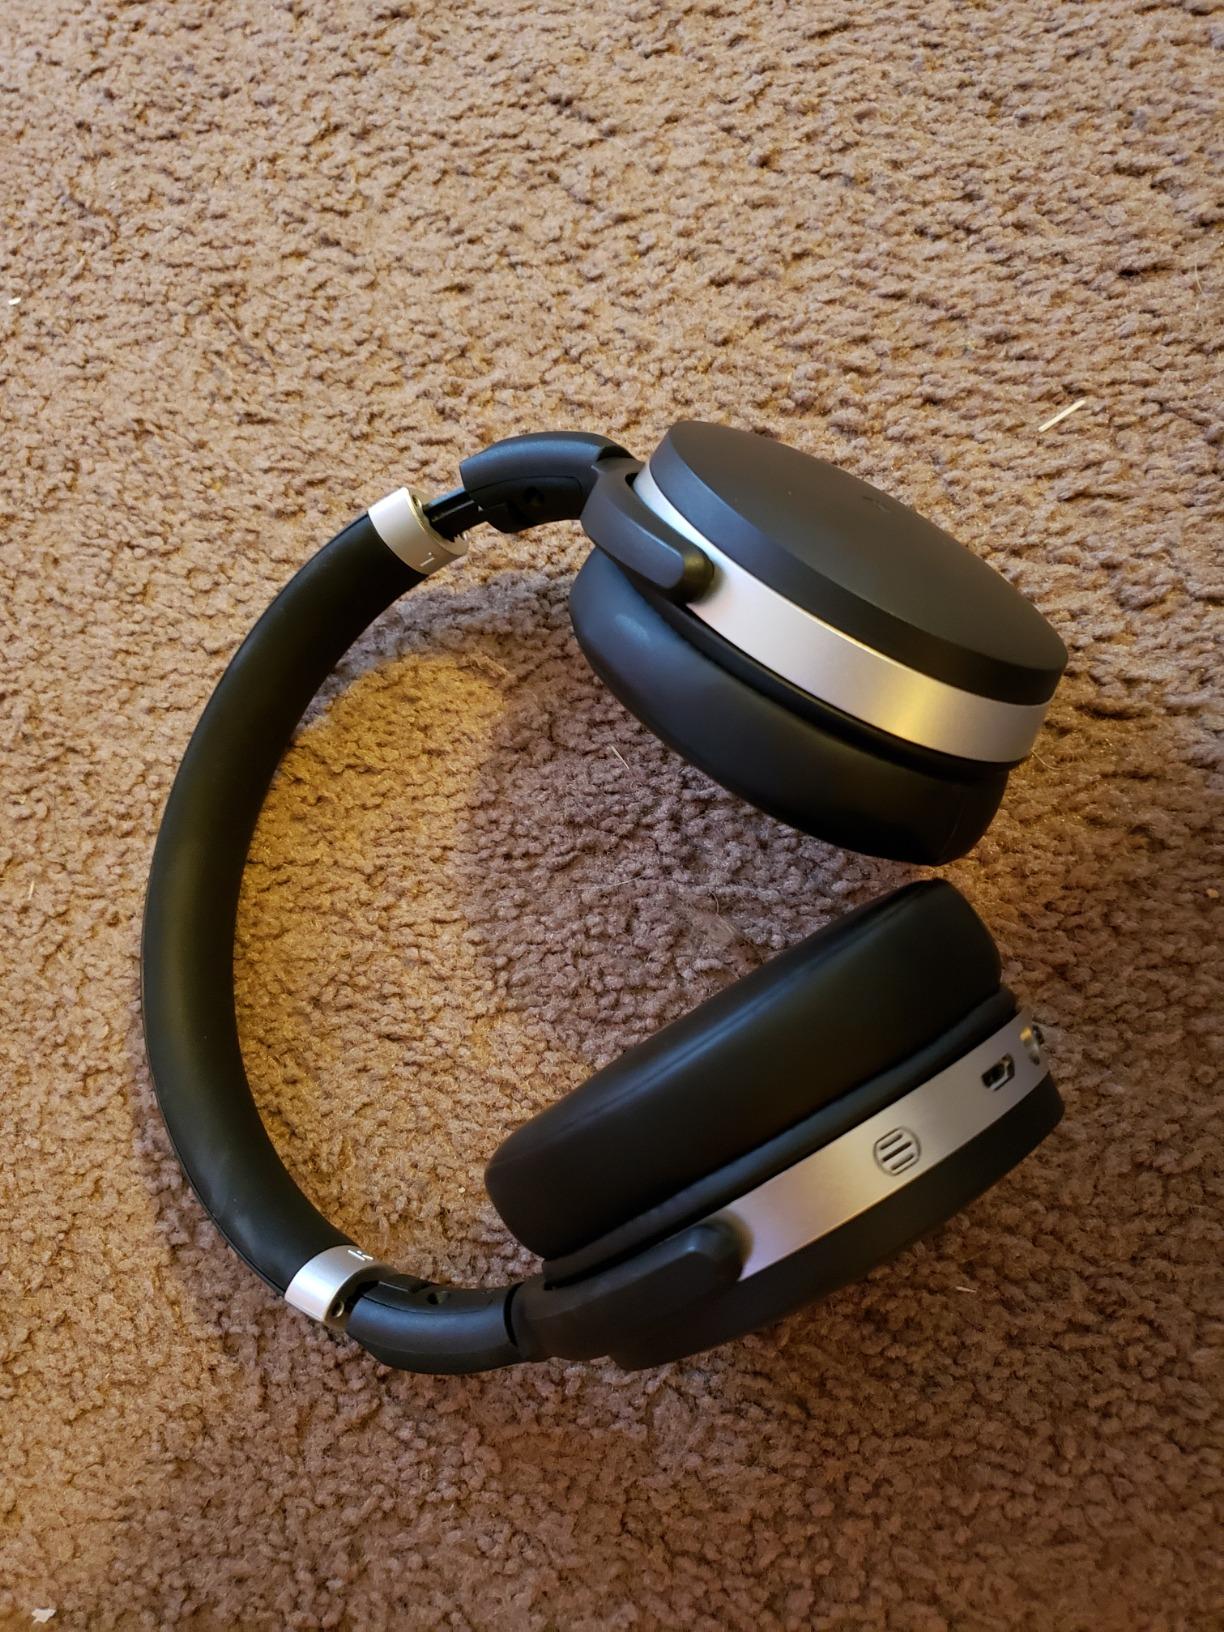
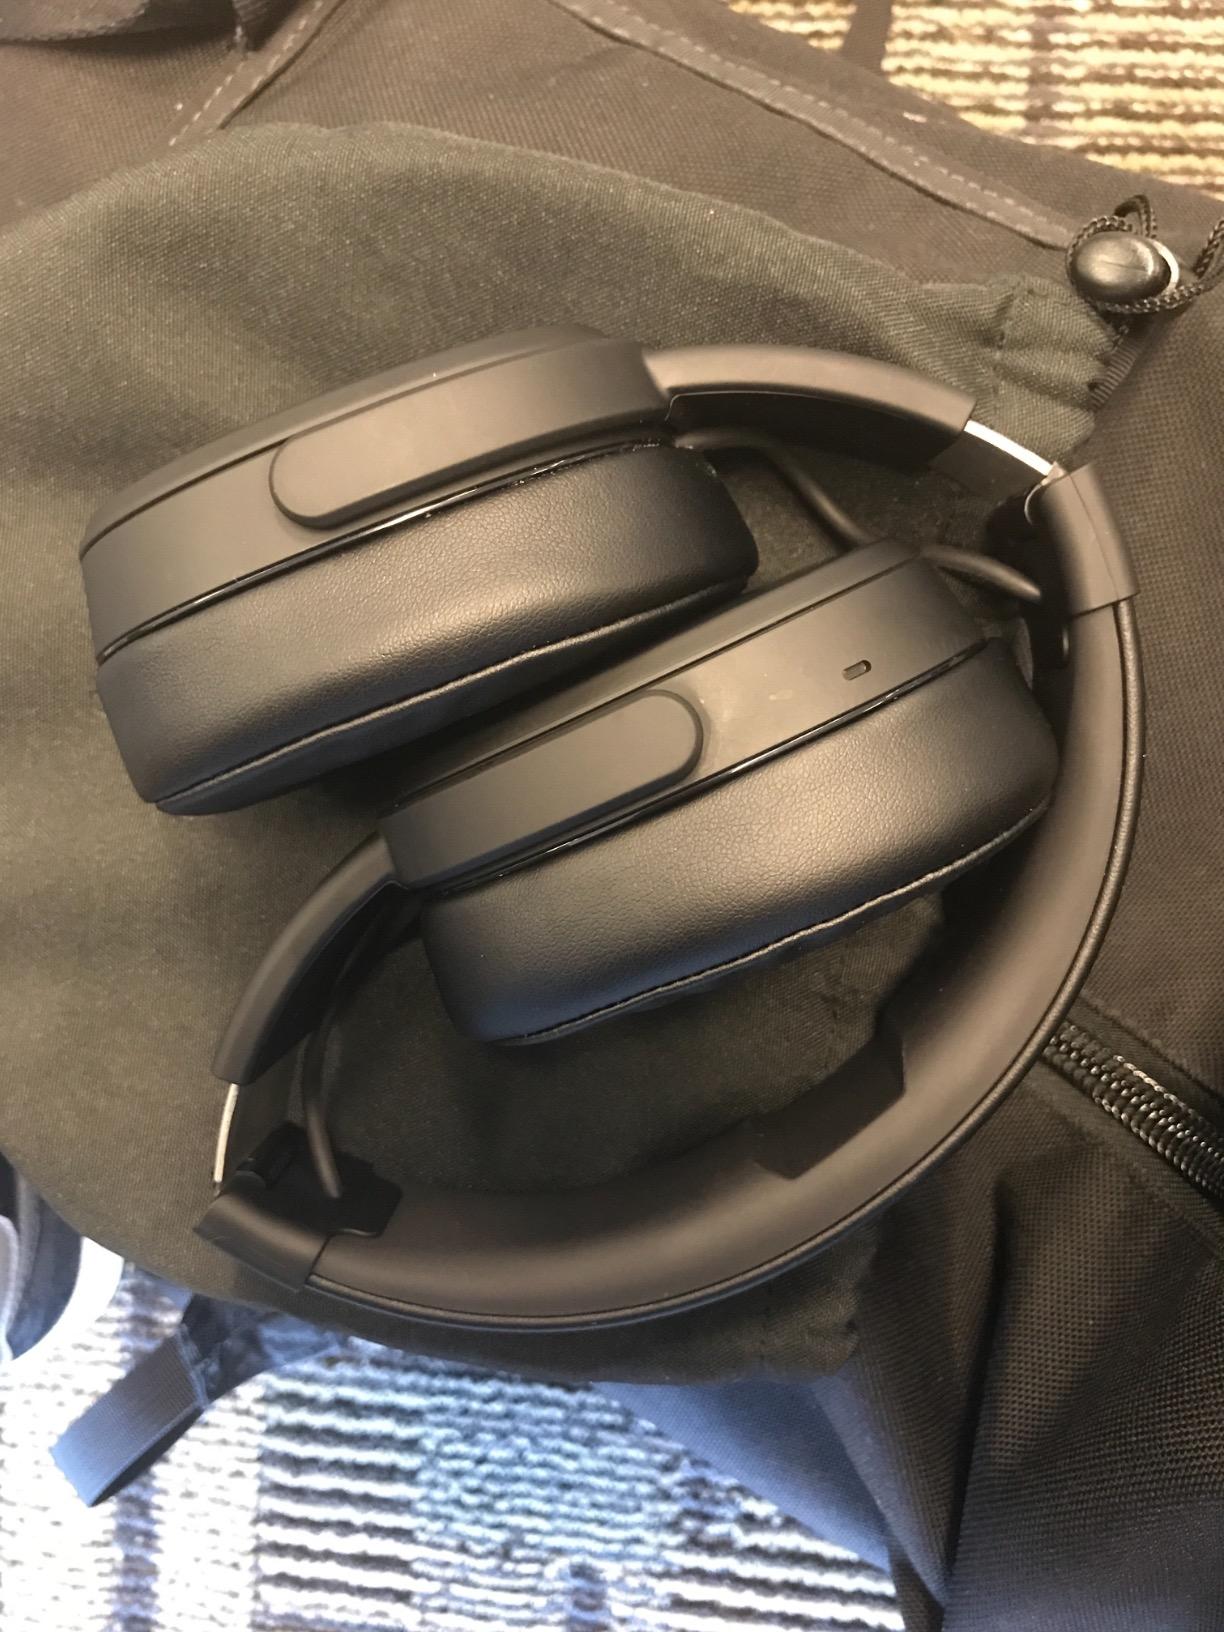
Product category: headphones
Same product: no